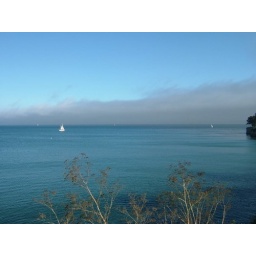
lonely boat in the ocean